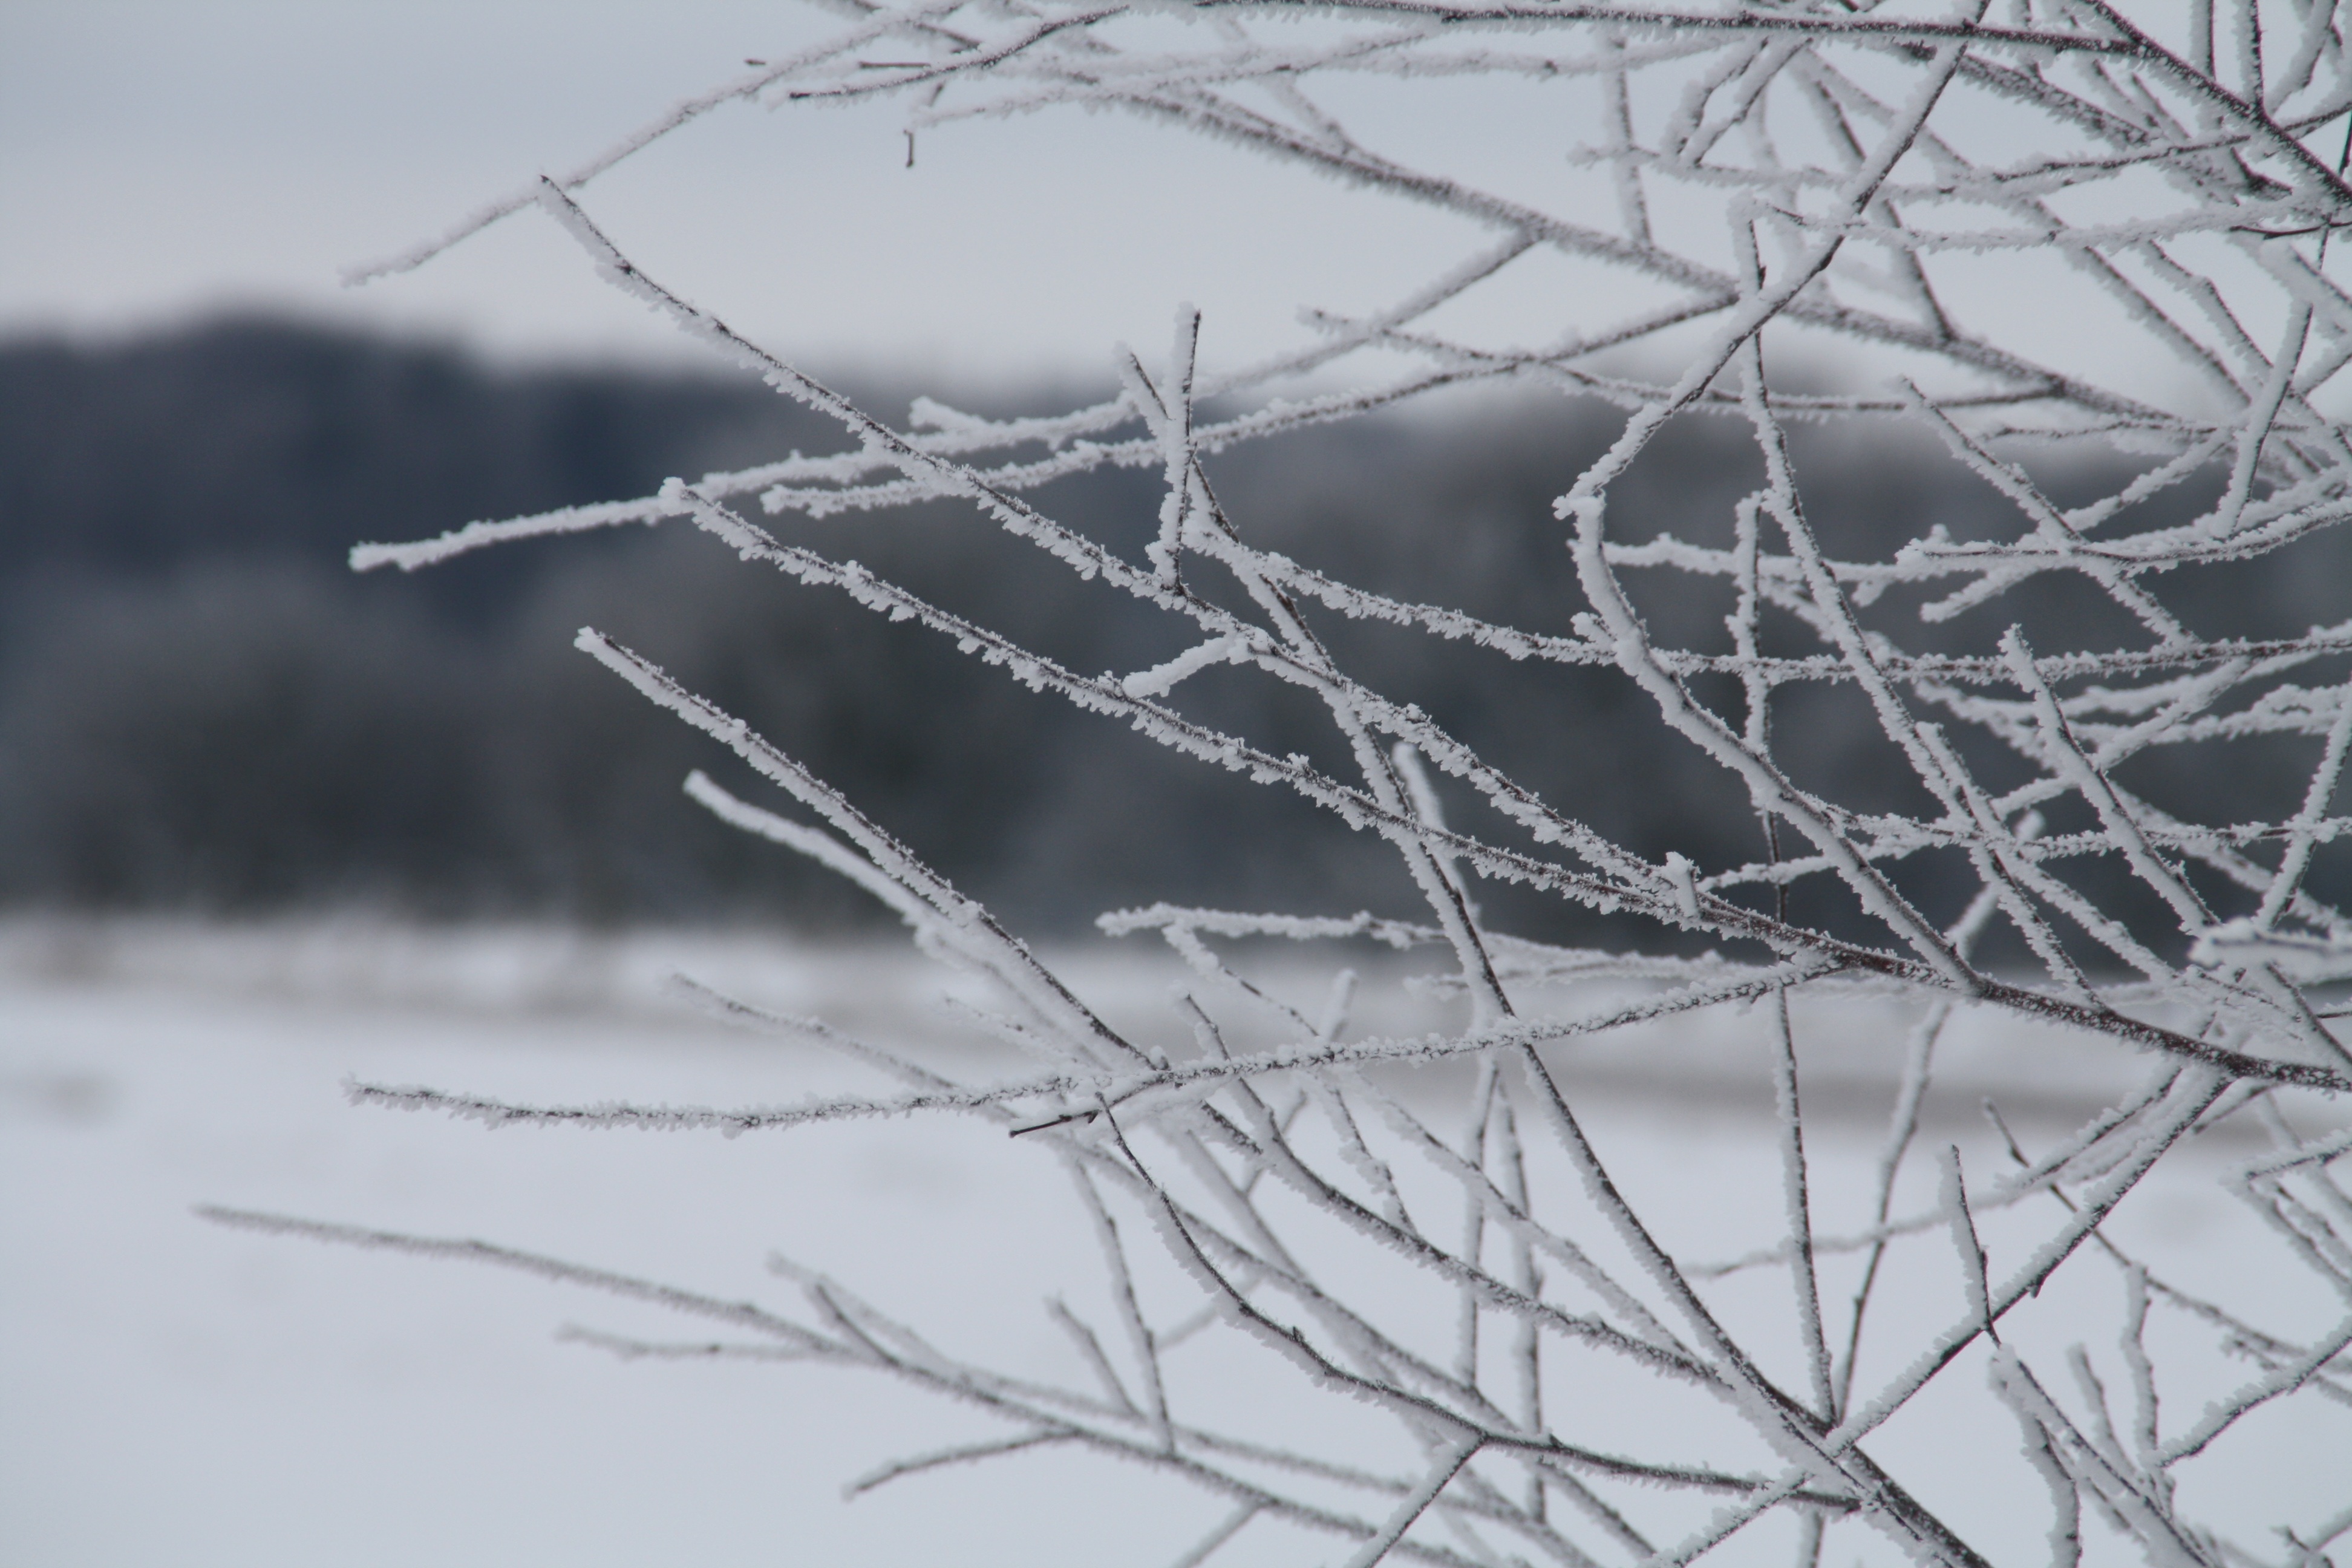
landscape, branch, snow, cold, winter, white, frost, ice, natural, weather, twig, denmark, december, freezing, outdoor structure, winter storm